Odisha Rugby Football Association

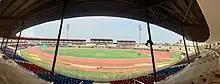
Kalinga Stadium

The Odisha Rugby Football Association (ORFA) has various bases across the state of Odisha; two of the main bases are Kalinga Stadium and KIIT Stadium in Bhubaneswar.